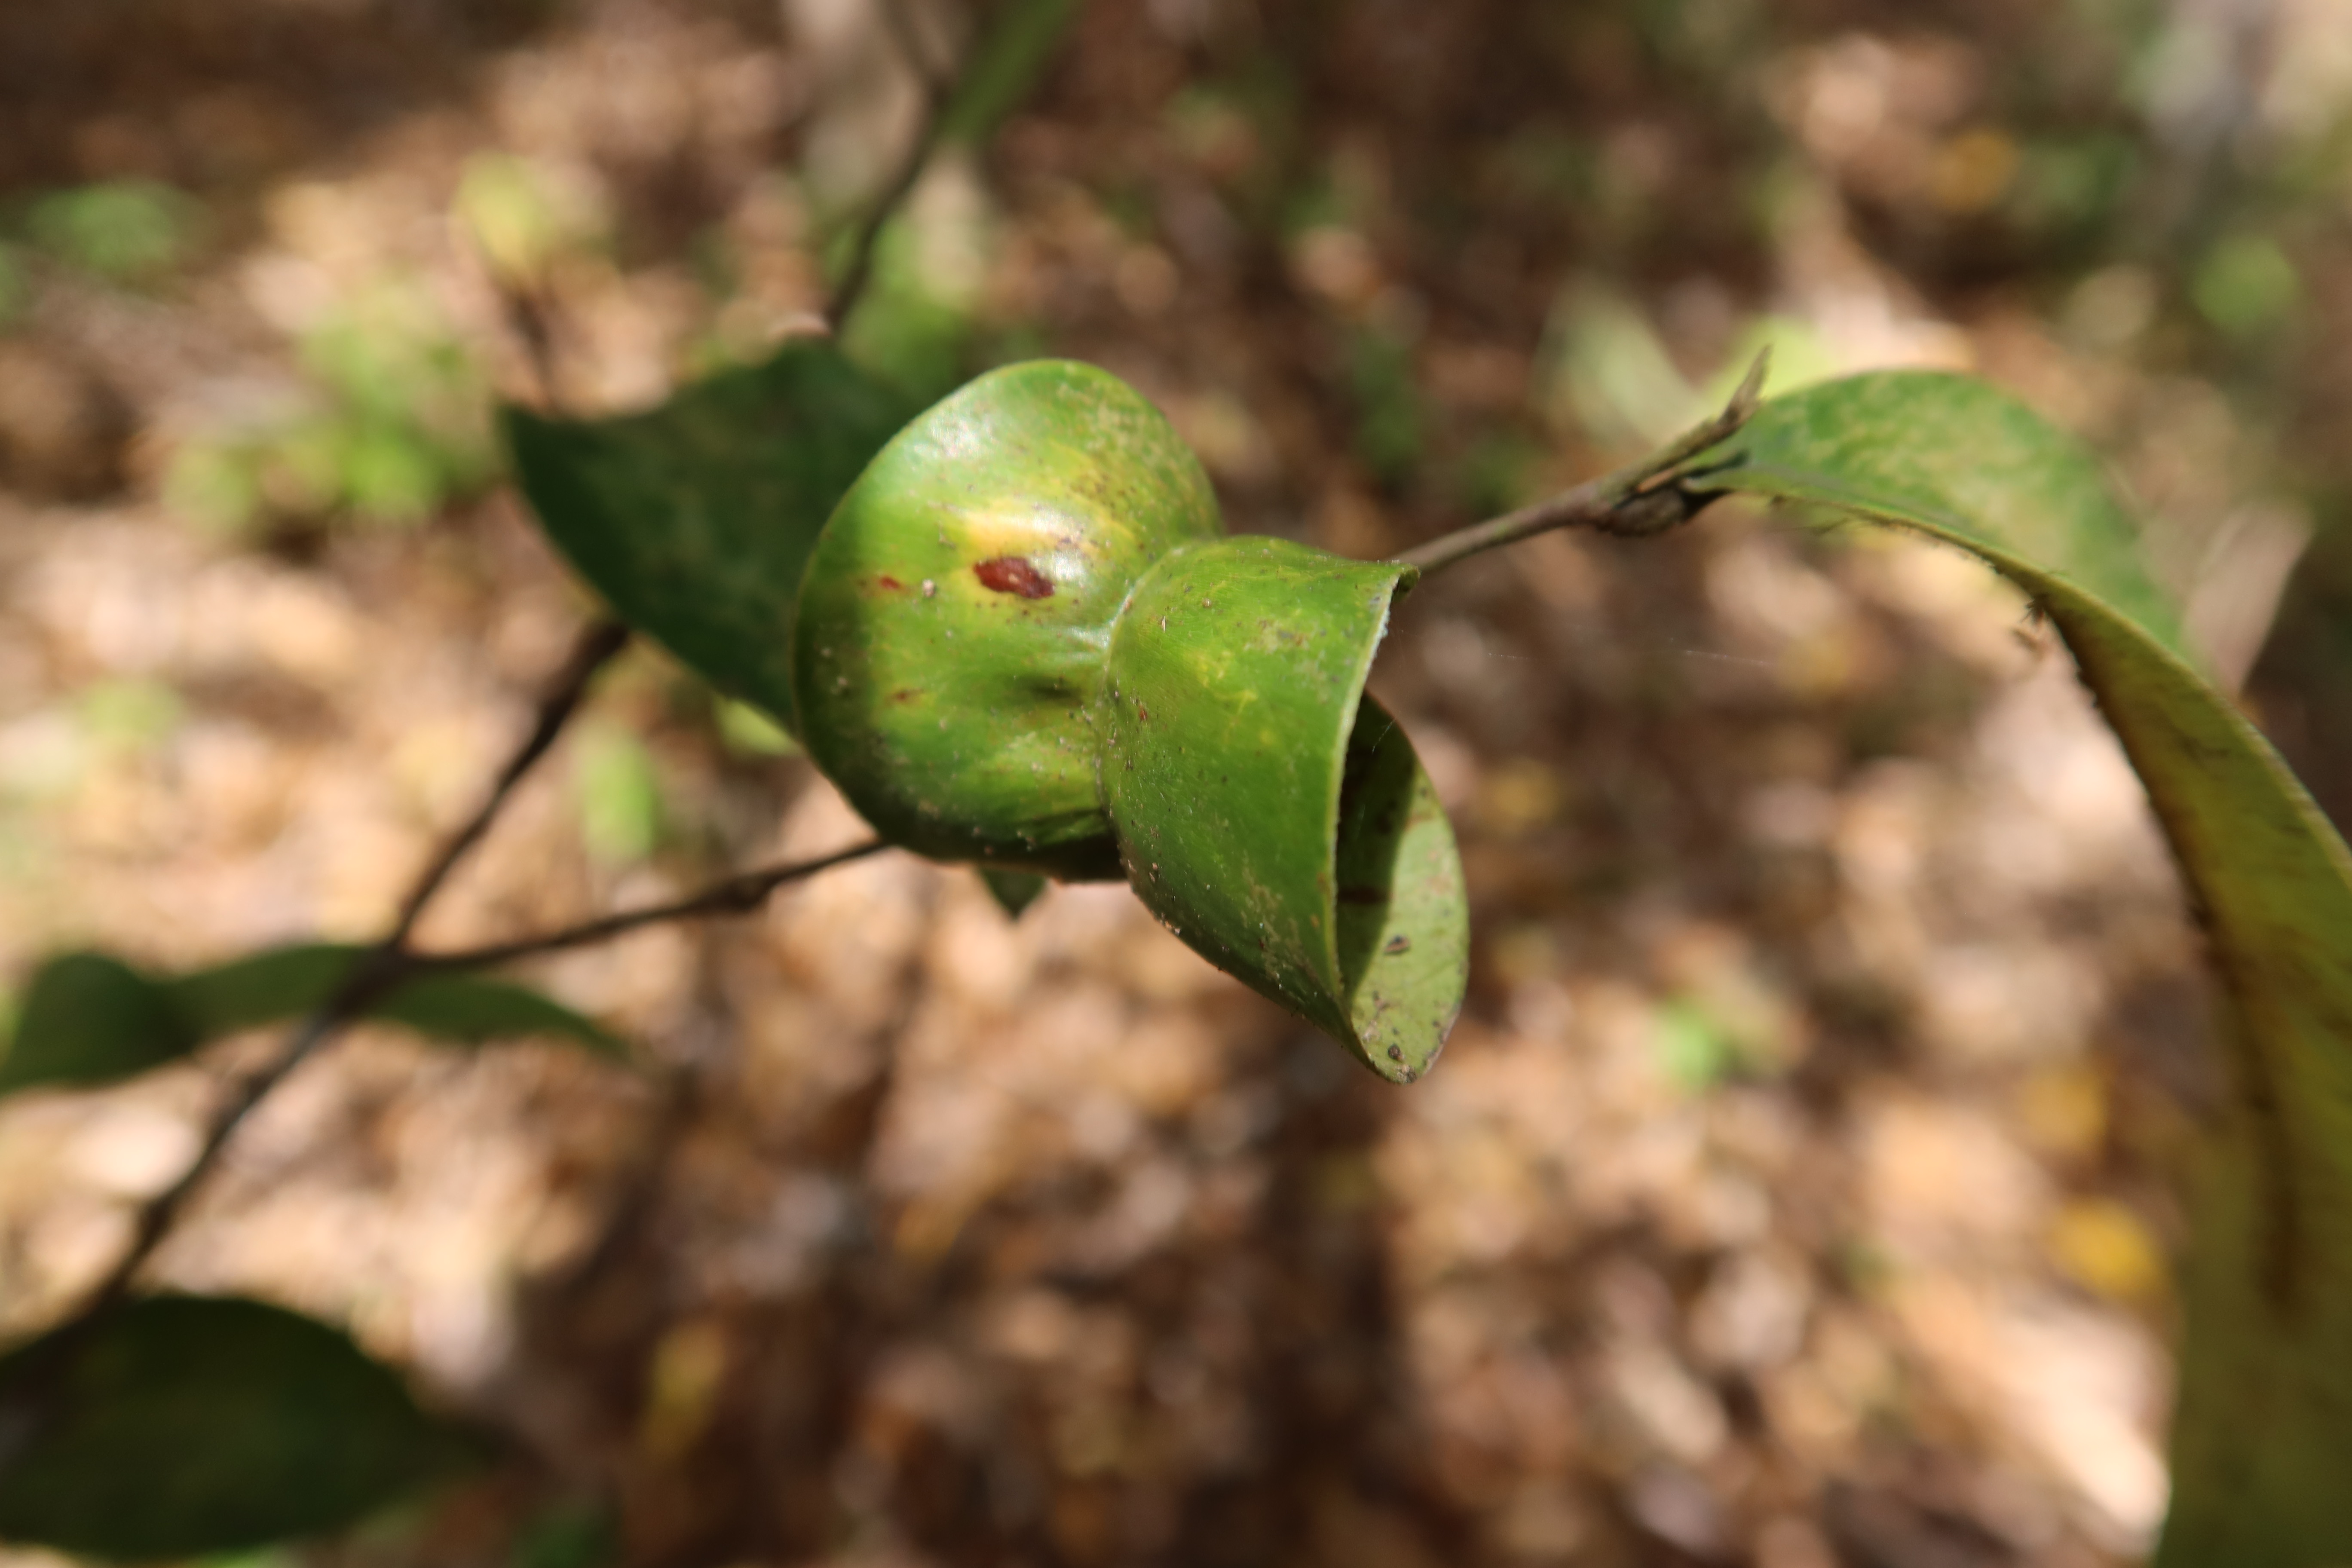
Label: Brown spots